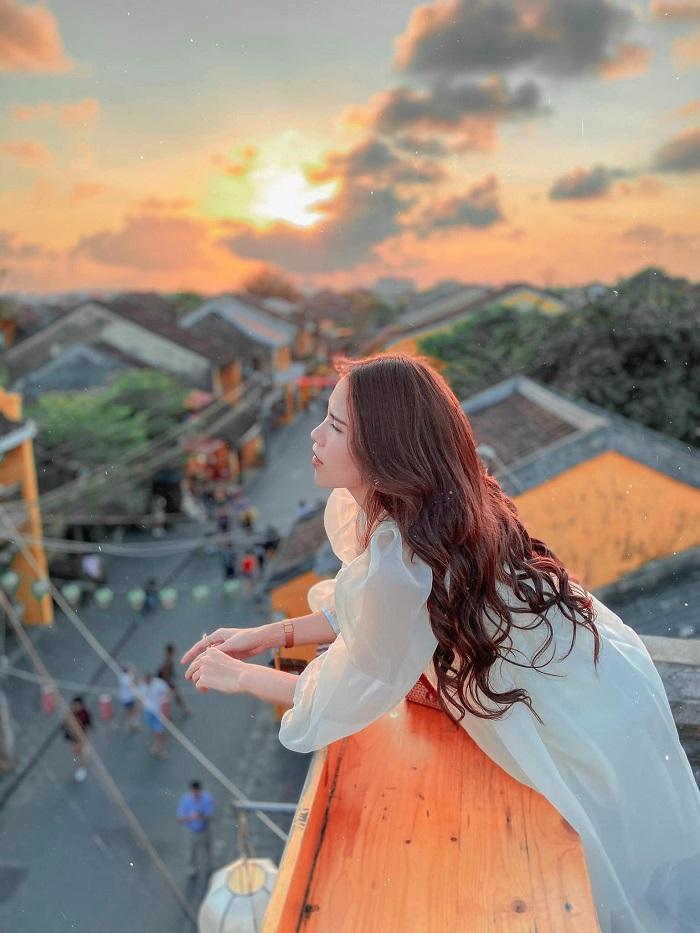
trên cổ tay phải của cô gái mặc đầm trắng có đeo một chiếc đồng hồ